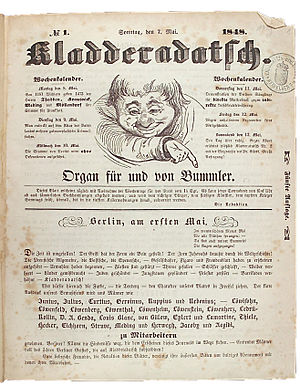
Kladderadatsch
Magasinets forside 9. juli 1848, med den grinende dreng, der blev dets kendetegn.
Kladderadatsch var et tysk-sproget satirisk magasin, der blev udgivet første gang 7. maj 1848, og derefter, i magasinets egne ord, "dagligt, bortset fra hverdage". Det blev grundlagt af Albert Hofmann og David Kalisch - sidstnævnte var søn af en jødisk købmand, og forfatter af flere komediske værker. Magasinet stoppede sine udgivelser i 1944.